Shan Jixiang

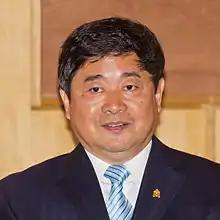
Shan Jixiang

Shan Jixiang (born July 1954) is a Chinese politician, scholar, architect, serves as Dean of Gugong Academy of the Palace Museum. He served as curator of the Palace Museum between 2012 and 2019 and formerly as Director of the National Cultural Heritage Administration.